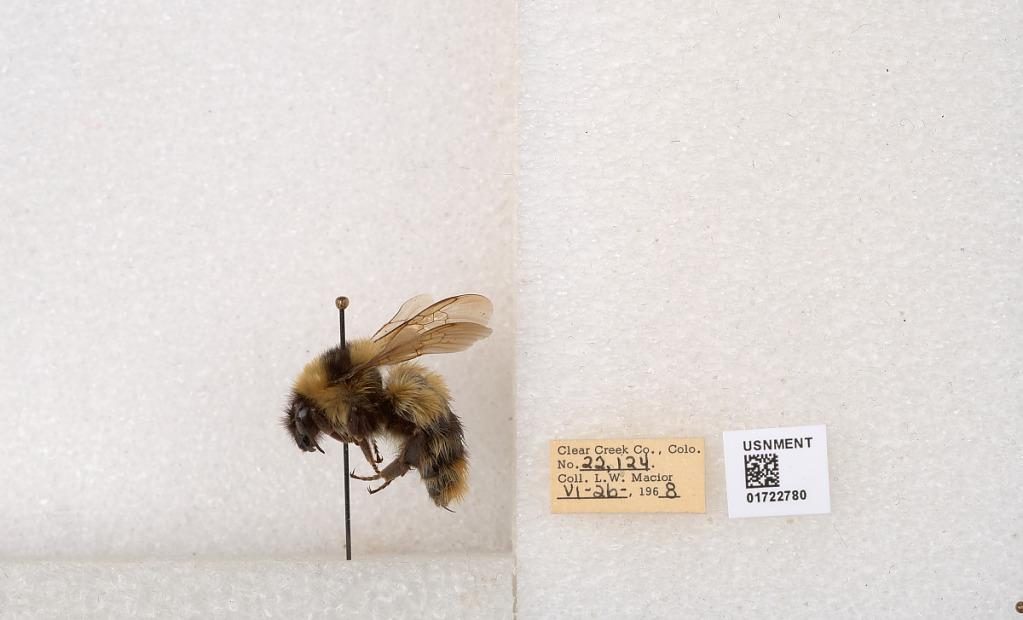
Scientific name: Bombus kirbyellus
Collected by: L. Macior
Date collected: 1968-6-26
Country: United States
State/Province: Colorado
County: Clear Creek
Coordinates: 39.6891, -105.644